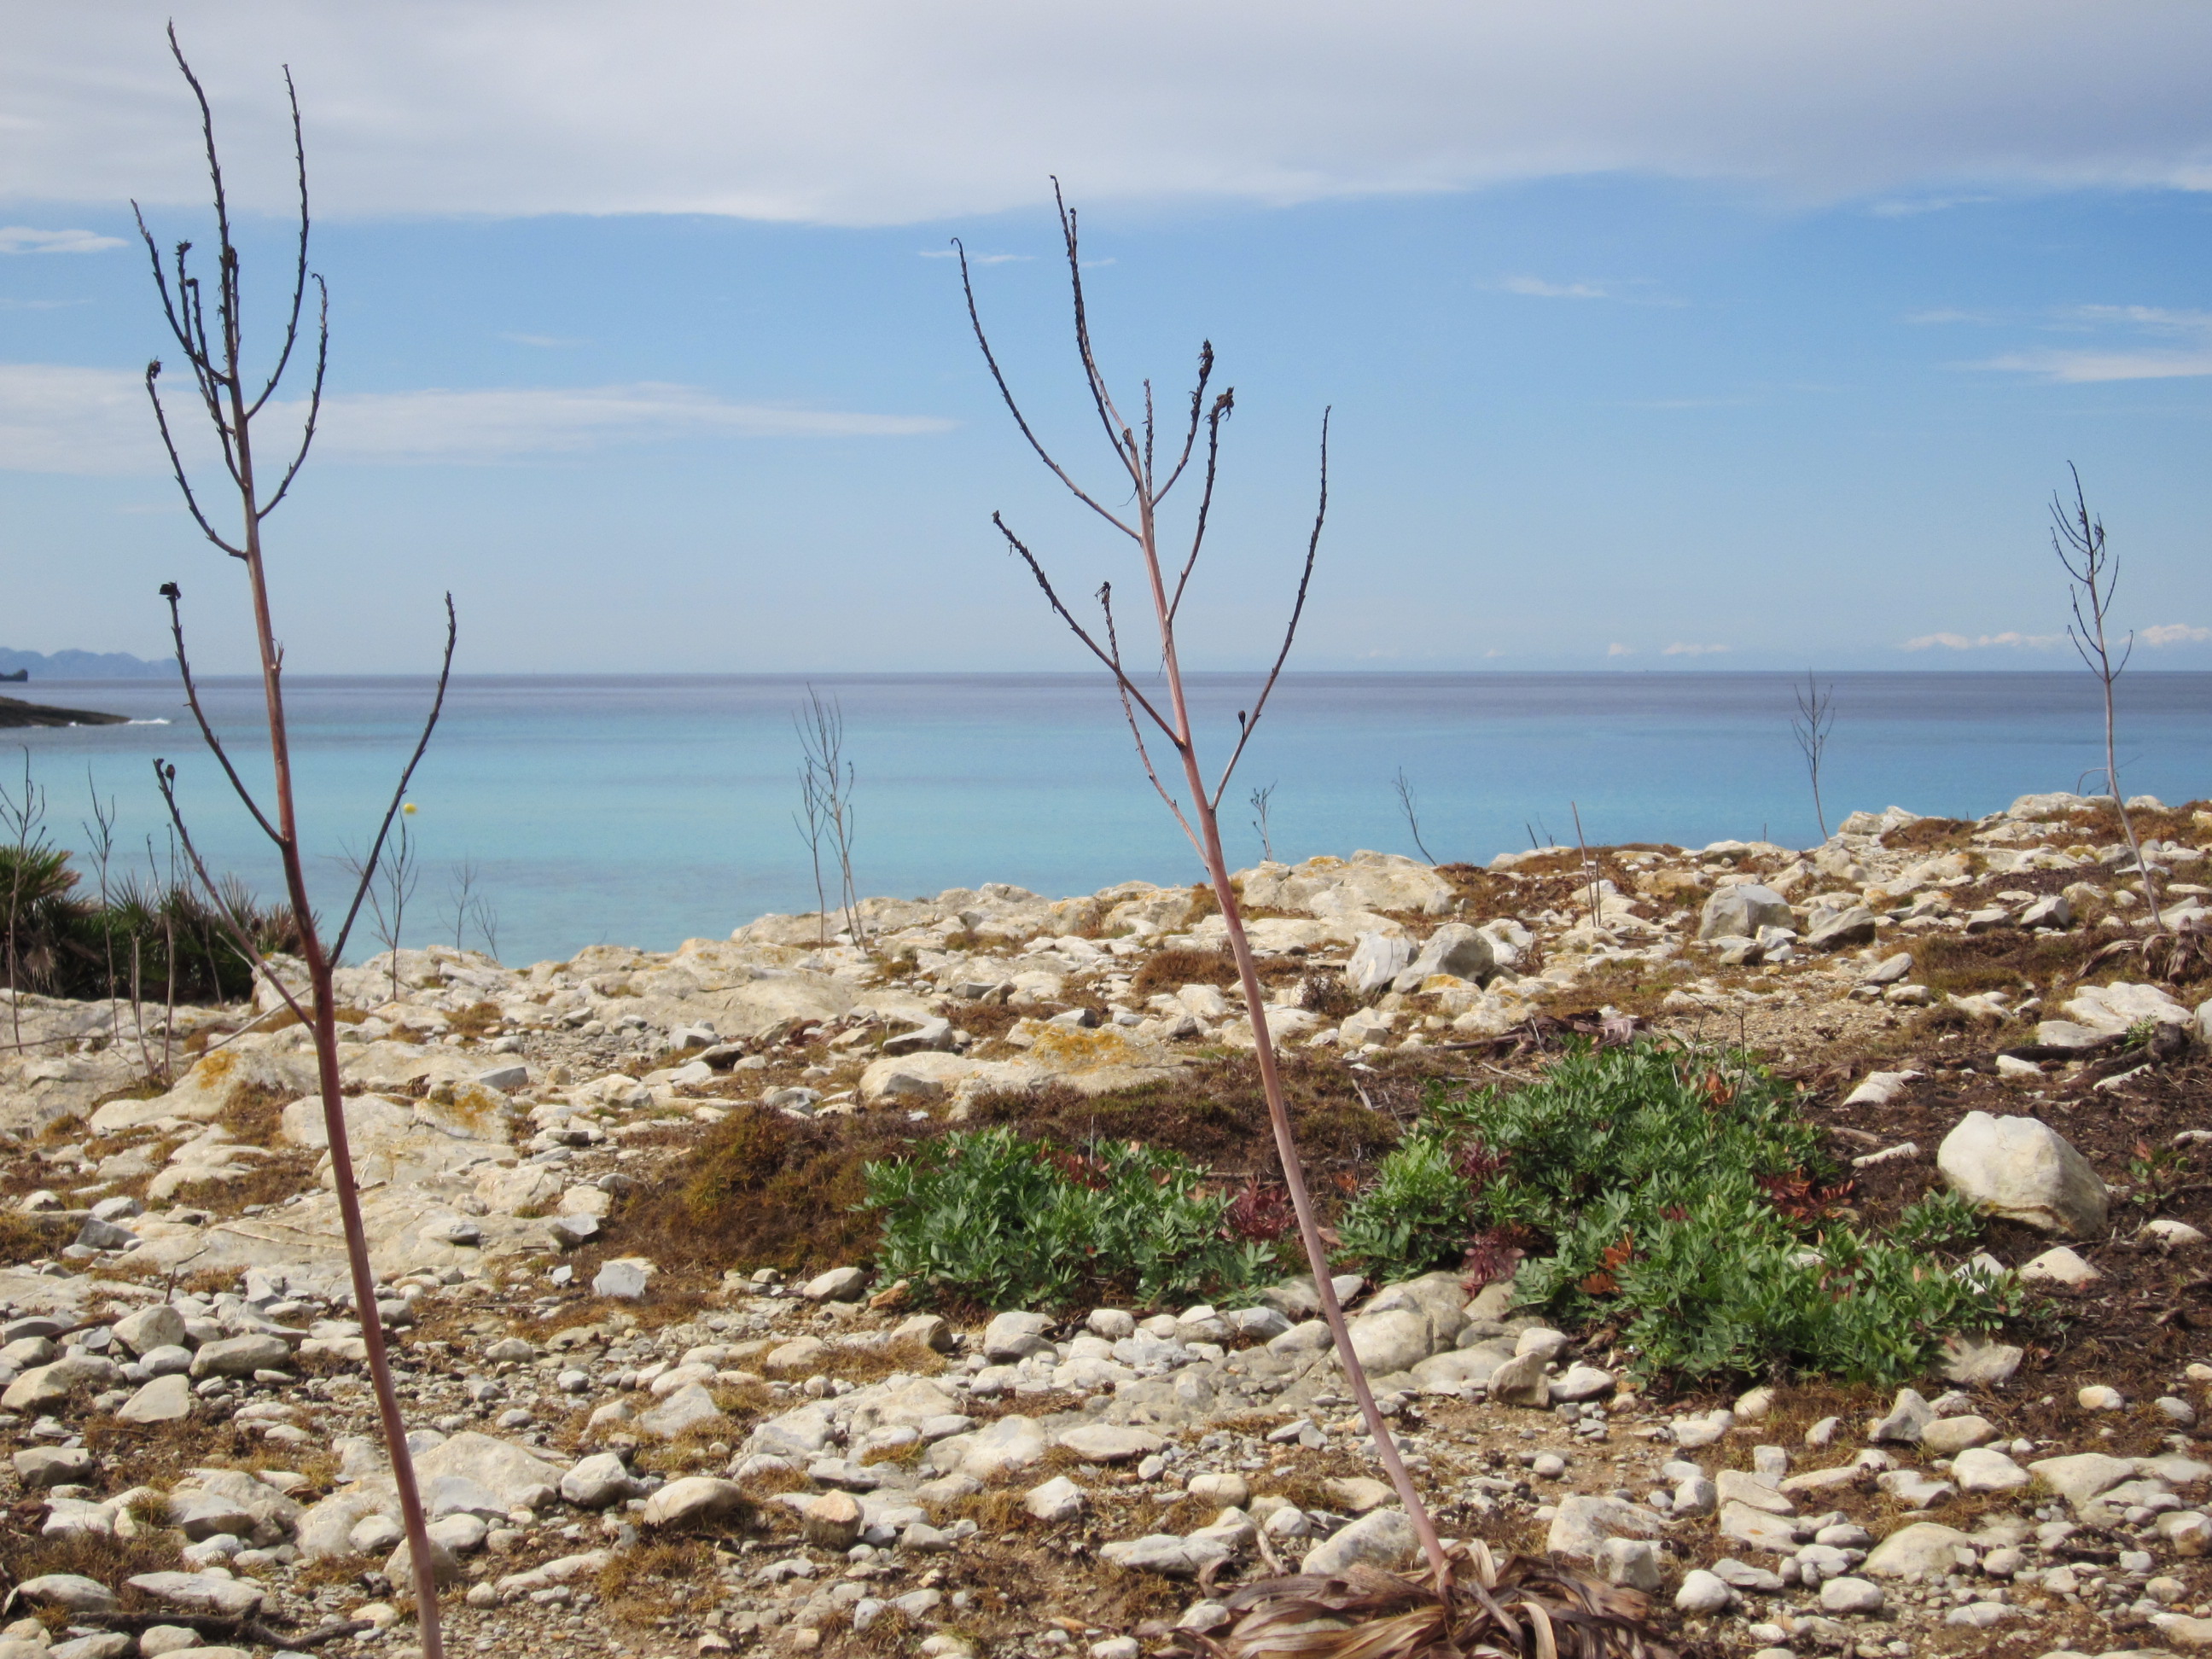
natural, shore, sea, tree, grass family, plant, coast, beach, sky, grass, ocean, vacation, rock, landscape, coastal and oceanic landforms, flower, wildflower, sand, bay